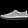
Label: Sneaker